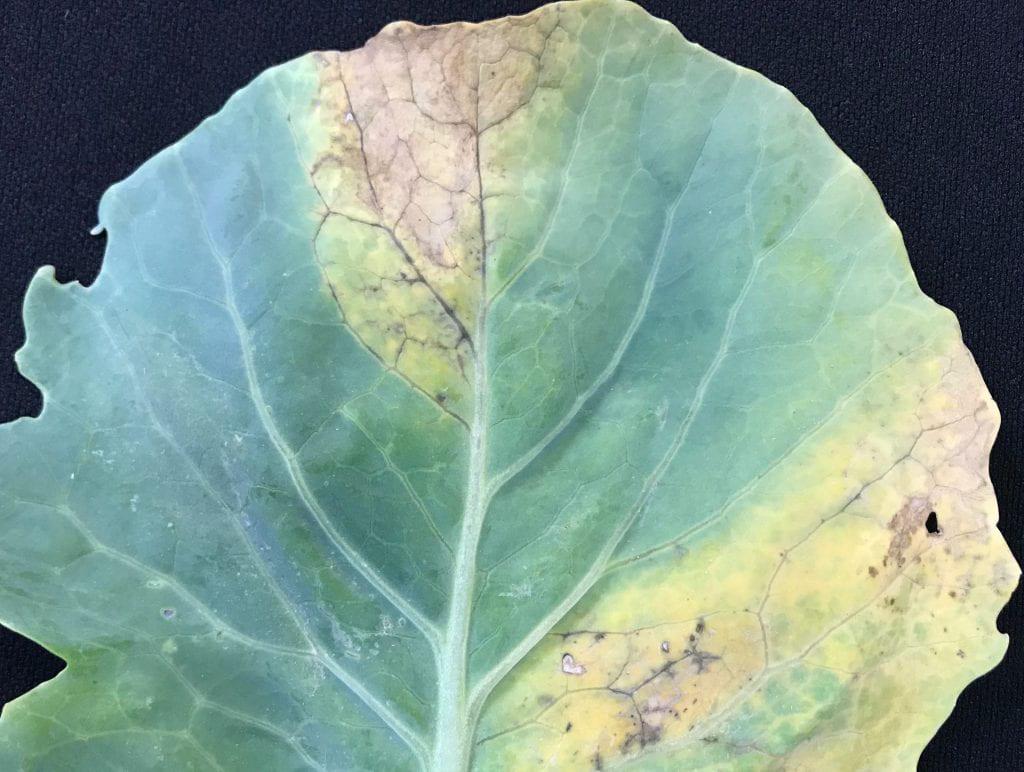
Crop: unknown
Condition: cabbage_cabbage_black_rot